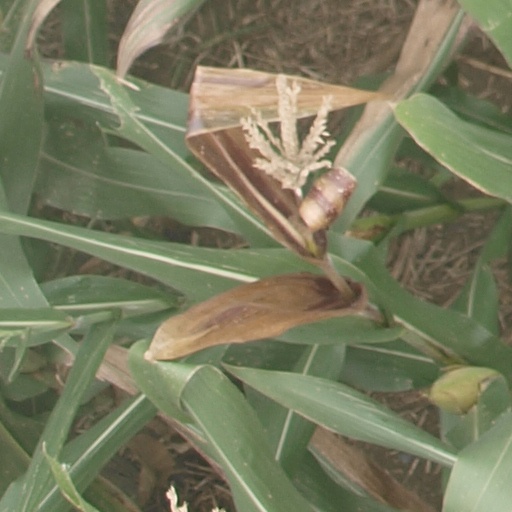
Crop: maize; corn